Louisa Ulrika of Prussia

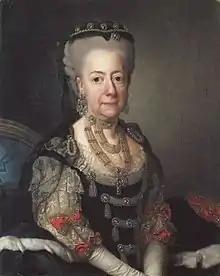
Louisa Ulrika as Queen Dowager

In exchange for her service during the war, she demanded the 1756 reform of the constitution be retracted. It was decided that a special Riksdag of the states should be summoned to discuss a revised constitution: it was eventually set to take place in 1764.